Halo 5: Guardians

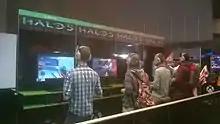
"Halo 5: Guardians" demo booths at PAX Australia 2015

At Electronic Entertainment Expo (E3) 2013, Microsoft announced a new, untitled addition to the "Halo" series with a trailer showing Master Chief. After E3, Xbox executive Phil Spencer said the previously announced "Reclaimer Trilogy", of which "Halo 4" had been the first entry, had been expanded into a larger saga, explaining that the developers did not want to limit the story to just three games. The title and 2015 release date were confirmed in May 2014 as an Xbox One exclusive. Live-action advertisements on television revealed the October 27, 2015, release date.